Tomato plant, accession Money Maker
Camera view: horizontal (90 deg, fisheye); turntable rotation: 60 degrees
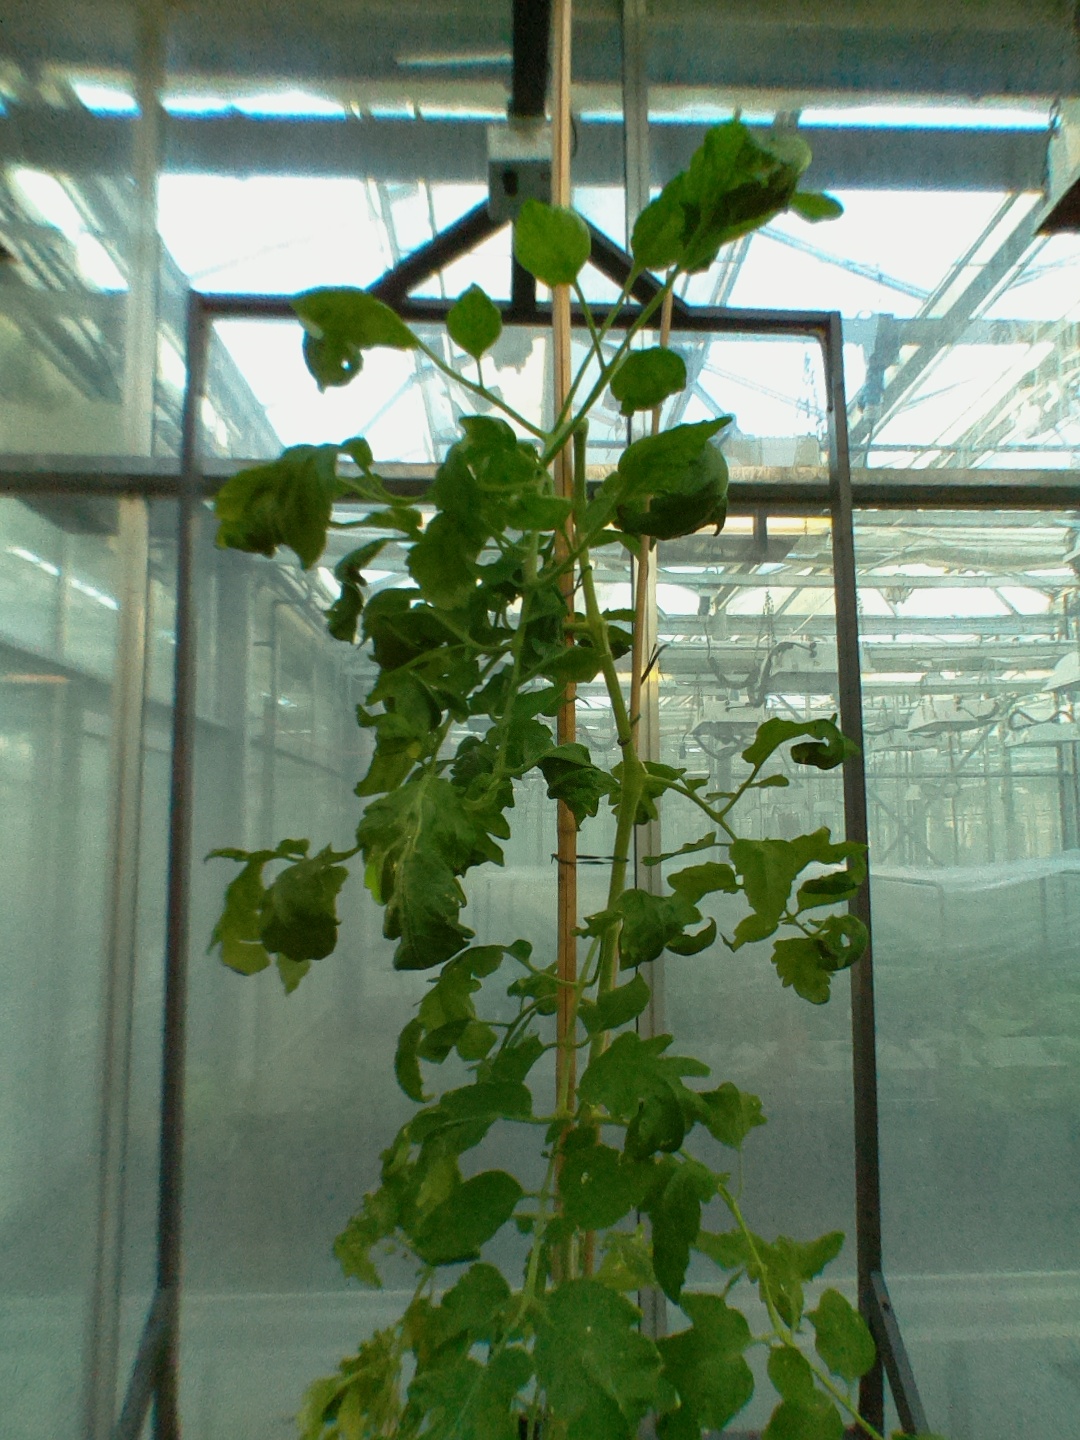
BBCH growth stage 29: 90%-100% Side shoots formed